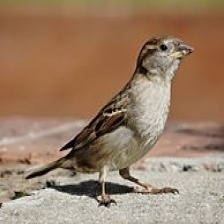
Species: HOUSE SPARROW
Scientific name: PASSER DOMESTICUS